Dean Lonergan

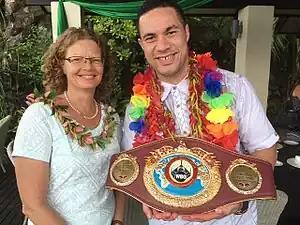
Australian High Commissioner Sue Langford and Joseph Parker

In late October, the Parker vs. Ruiz Jr. world title fight had been officially sanctioned by the World Boxing Organization. The organisation had granted permission to Joseph Parker fighting Andy Ruiz Jr. for their belt with their championship committee voting unanimously in favour of the title fight. Discussions and negotiations began after Tyson Fury was expected to be stripped of his WBO title over inactivity and testing positive for cocaine. There was a chance that the fight would not happen in New Zealand as it was a significant cost to host a world title in New Zealand with Lonergan stating there was potential the event would make a financial loss. Parker won a Majority Decision. Parker would defend the title again in New Zealand in May 2017 and in the UK in September 2017.